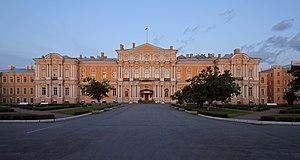
Le palais Vorontsov est un palais baroque du centre historique de Saint-Pétersbourg qui se trouve rue Sadovaïa, au N°26.
Les styles architecturaux à Saint-Pétersbourg forment une polyphonie harmonieuse qui a fait de cette ville la première grande ville moderne sur le territoire de l'Empire russe.
La rue Sadovaïa, ou rue des Jardins, est une rue prestigieuse du centre historique de Saint-Pétersbourg. Percée en 1710, elle est bordée d'anciens hôtels particuliers et d'immeubles de rapport. Elle s'étend sur 4 376 mètres.